Black Krim

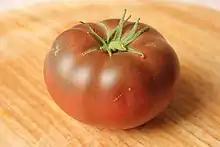
Black Krim heirloom tomato on a wooden cutting board.

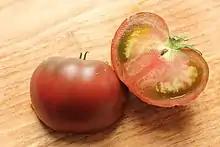
Black Krim heirloom tomato cut open through the top.

The Black Krim (Solanum lycopersicum) (also known as Black Crimea and Noire de Crimée) is an heirloom tomato originating from Crimea. The plant is open-pollinated, indeterminate, bearing 250 gram flattened globe fruits with a diameter around 8-12 centimeters. The unique color of the berry are dark reddish-purple to black in sunny conditions with green/brown shoulders. The plant can grow up to 180 centimeters in height if it’s in a greenhouse and slightly less if outside. The berry is described tasting as “Intense, with a sweetness that is balanced out by the acidity”